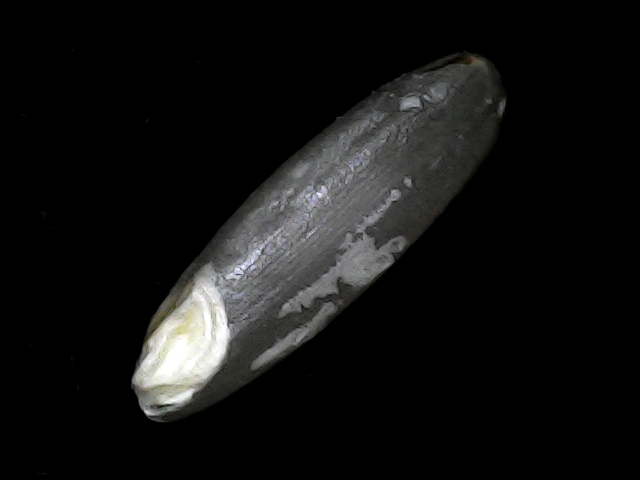
Rice variety: BD49